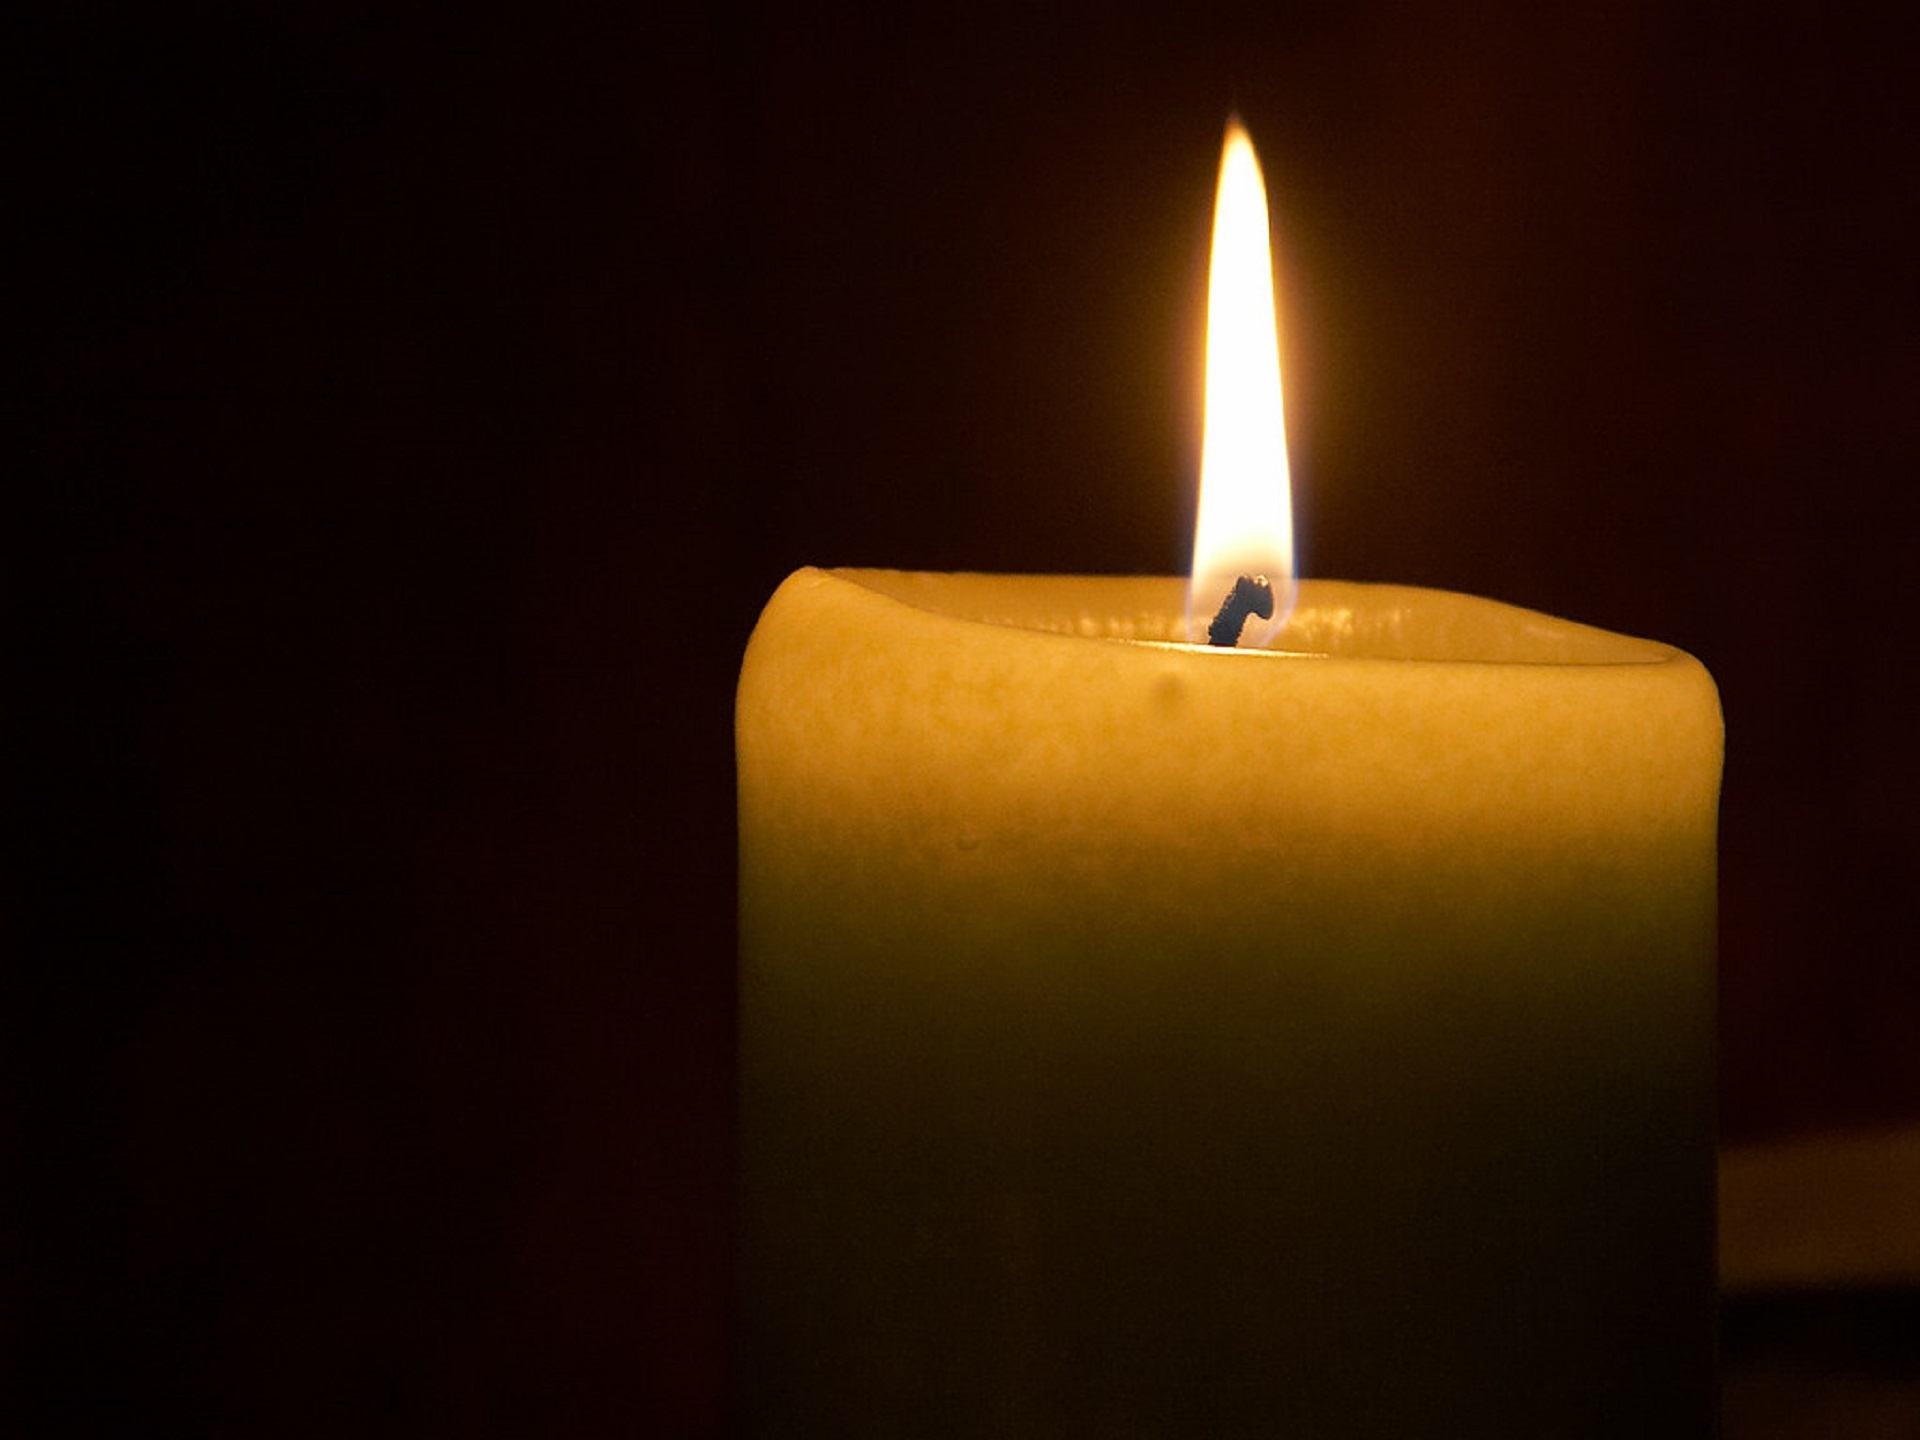
light, dark, flame, fire, romantic, cozy, glow, darkness, candle, lighting, decor, heat, burn, burning, hot, light fixture, candlelight, wax, flicker, flickering, flameless candle